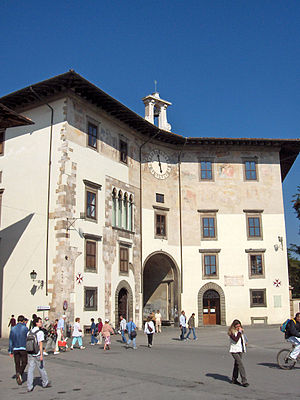
Torre dei Gualandi
Palazzo dell'Orologio.
Torre dei Gualandi er et tidligere tårn i Pisa i Toscana i det centrale Italien. Det er i dag inkluderet i Palazzo dell'Orologio.